Kalyug Aur Ramayan

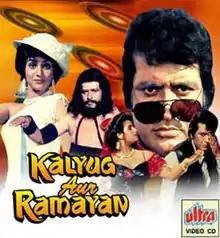
Ultra CD Cover

Kalyug Aur Ramayan is a 1987 Indian Hindi-language drama film starring Manoj Kumar, Madhavi, Prem Chopra, Om Prakash, Bindu and Rajiv Goswami. The film, a modern adaptation of the ancient Indian epic "Ramayana", was directed by Babubhai Mistri and produced by Shashi Goswami. The music was given by Kalyanji Anandji and lyrics by Maya Govind and Verma Malik.